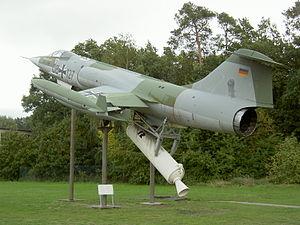
Le NBMR-3, pour NATO Basic Military Requirement 3, était un document produit par un comité de l'OTAN au début des années 1960 détaillant les spécifications de conception de futurs avions militaires.